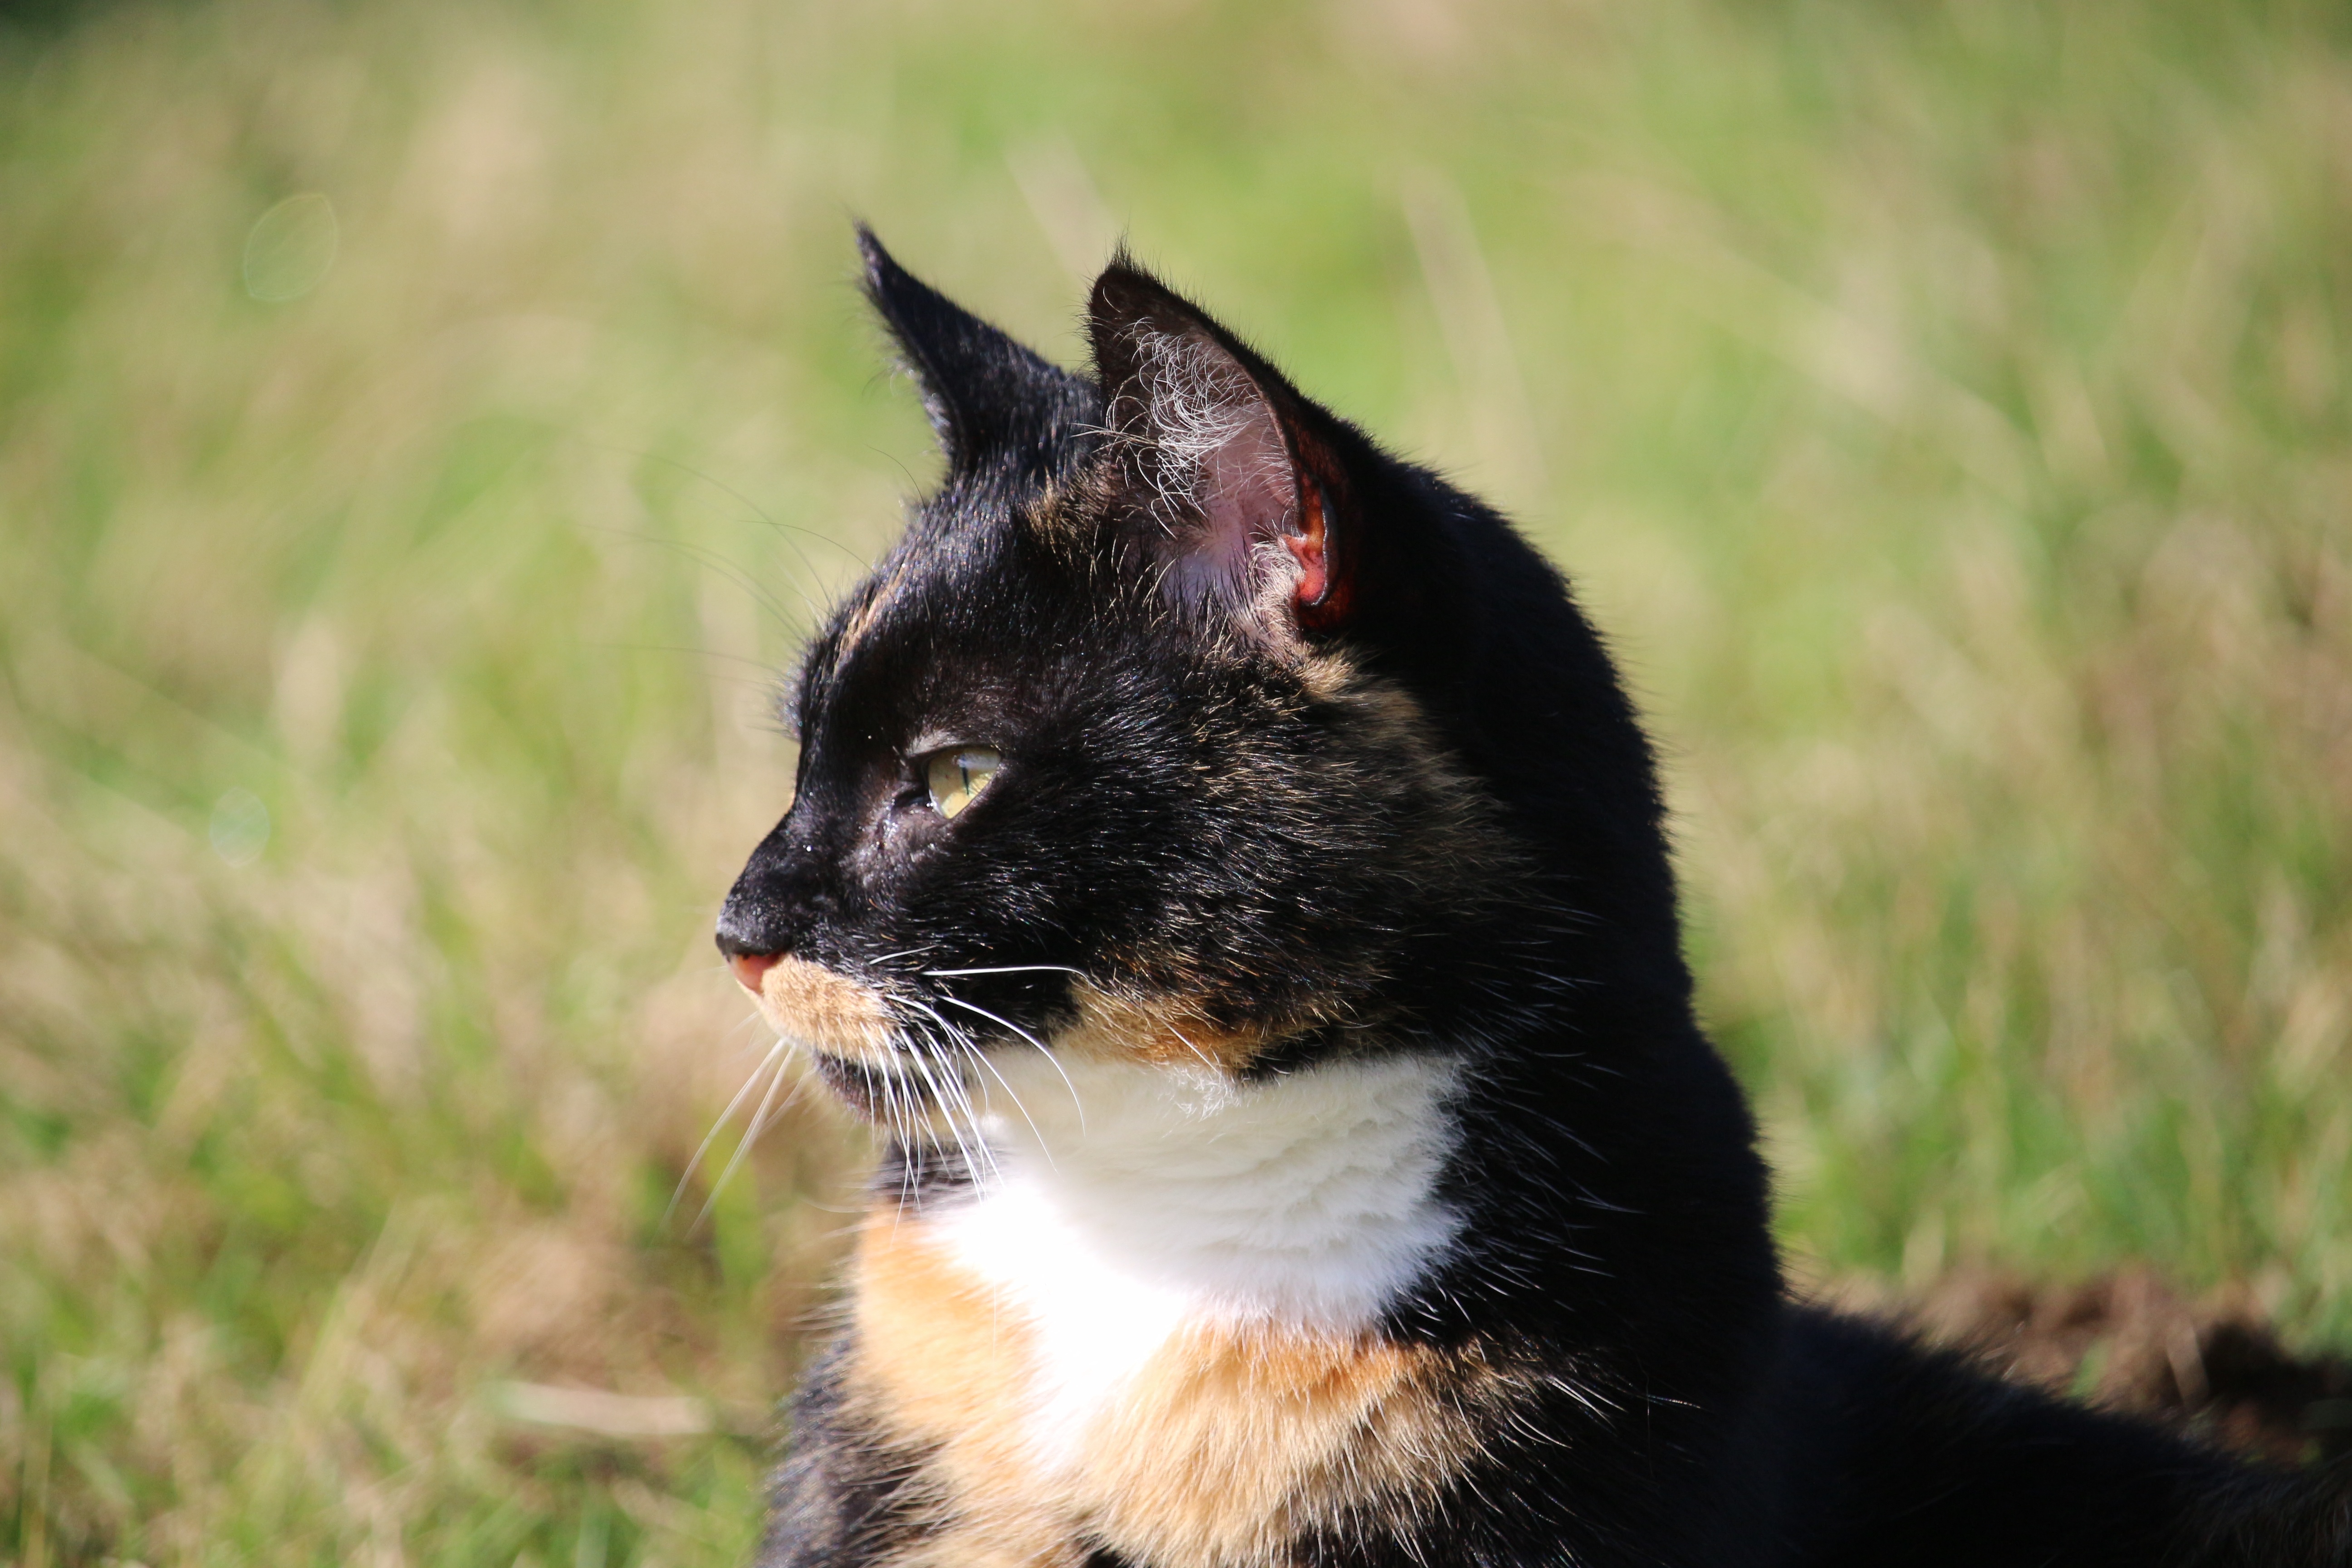
grass, kitten, cat, mammal, black cat, fauna, whiskers, vertebrate, mieze, domestic cat, cat face, lucky cat, three coloured, wild cat, small to medium sized cats, cat like mammal